Katsuyuki Tanamura

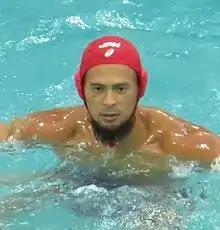

is a water polo player from Japan. He was part of the Japanese team at the 2016 Summer Olympics, where the team was eliminated in the group stage. He also participated in the 2020 Summer Olympics.